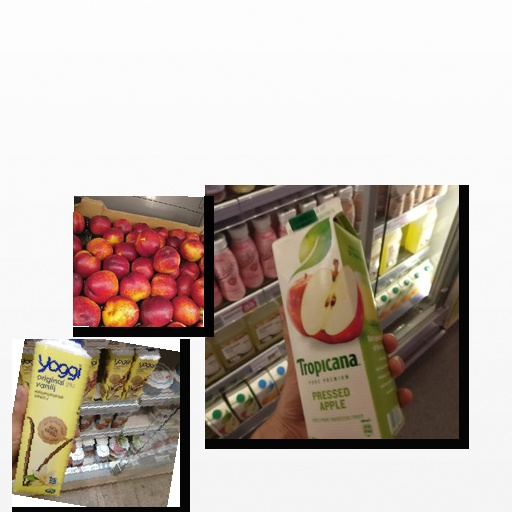
Food items: nectarine, vanilla_yogurt, apple_juice